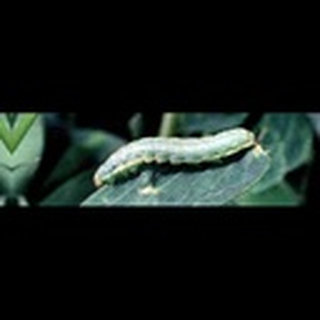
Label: cotton_army_worm